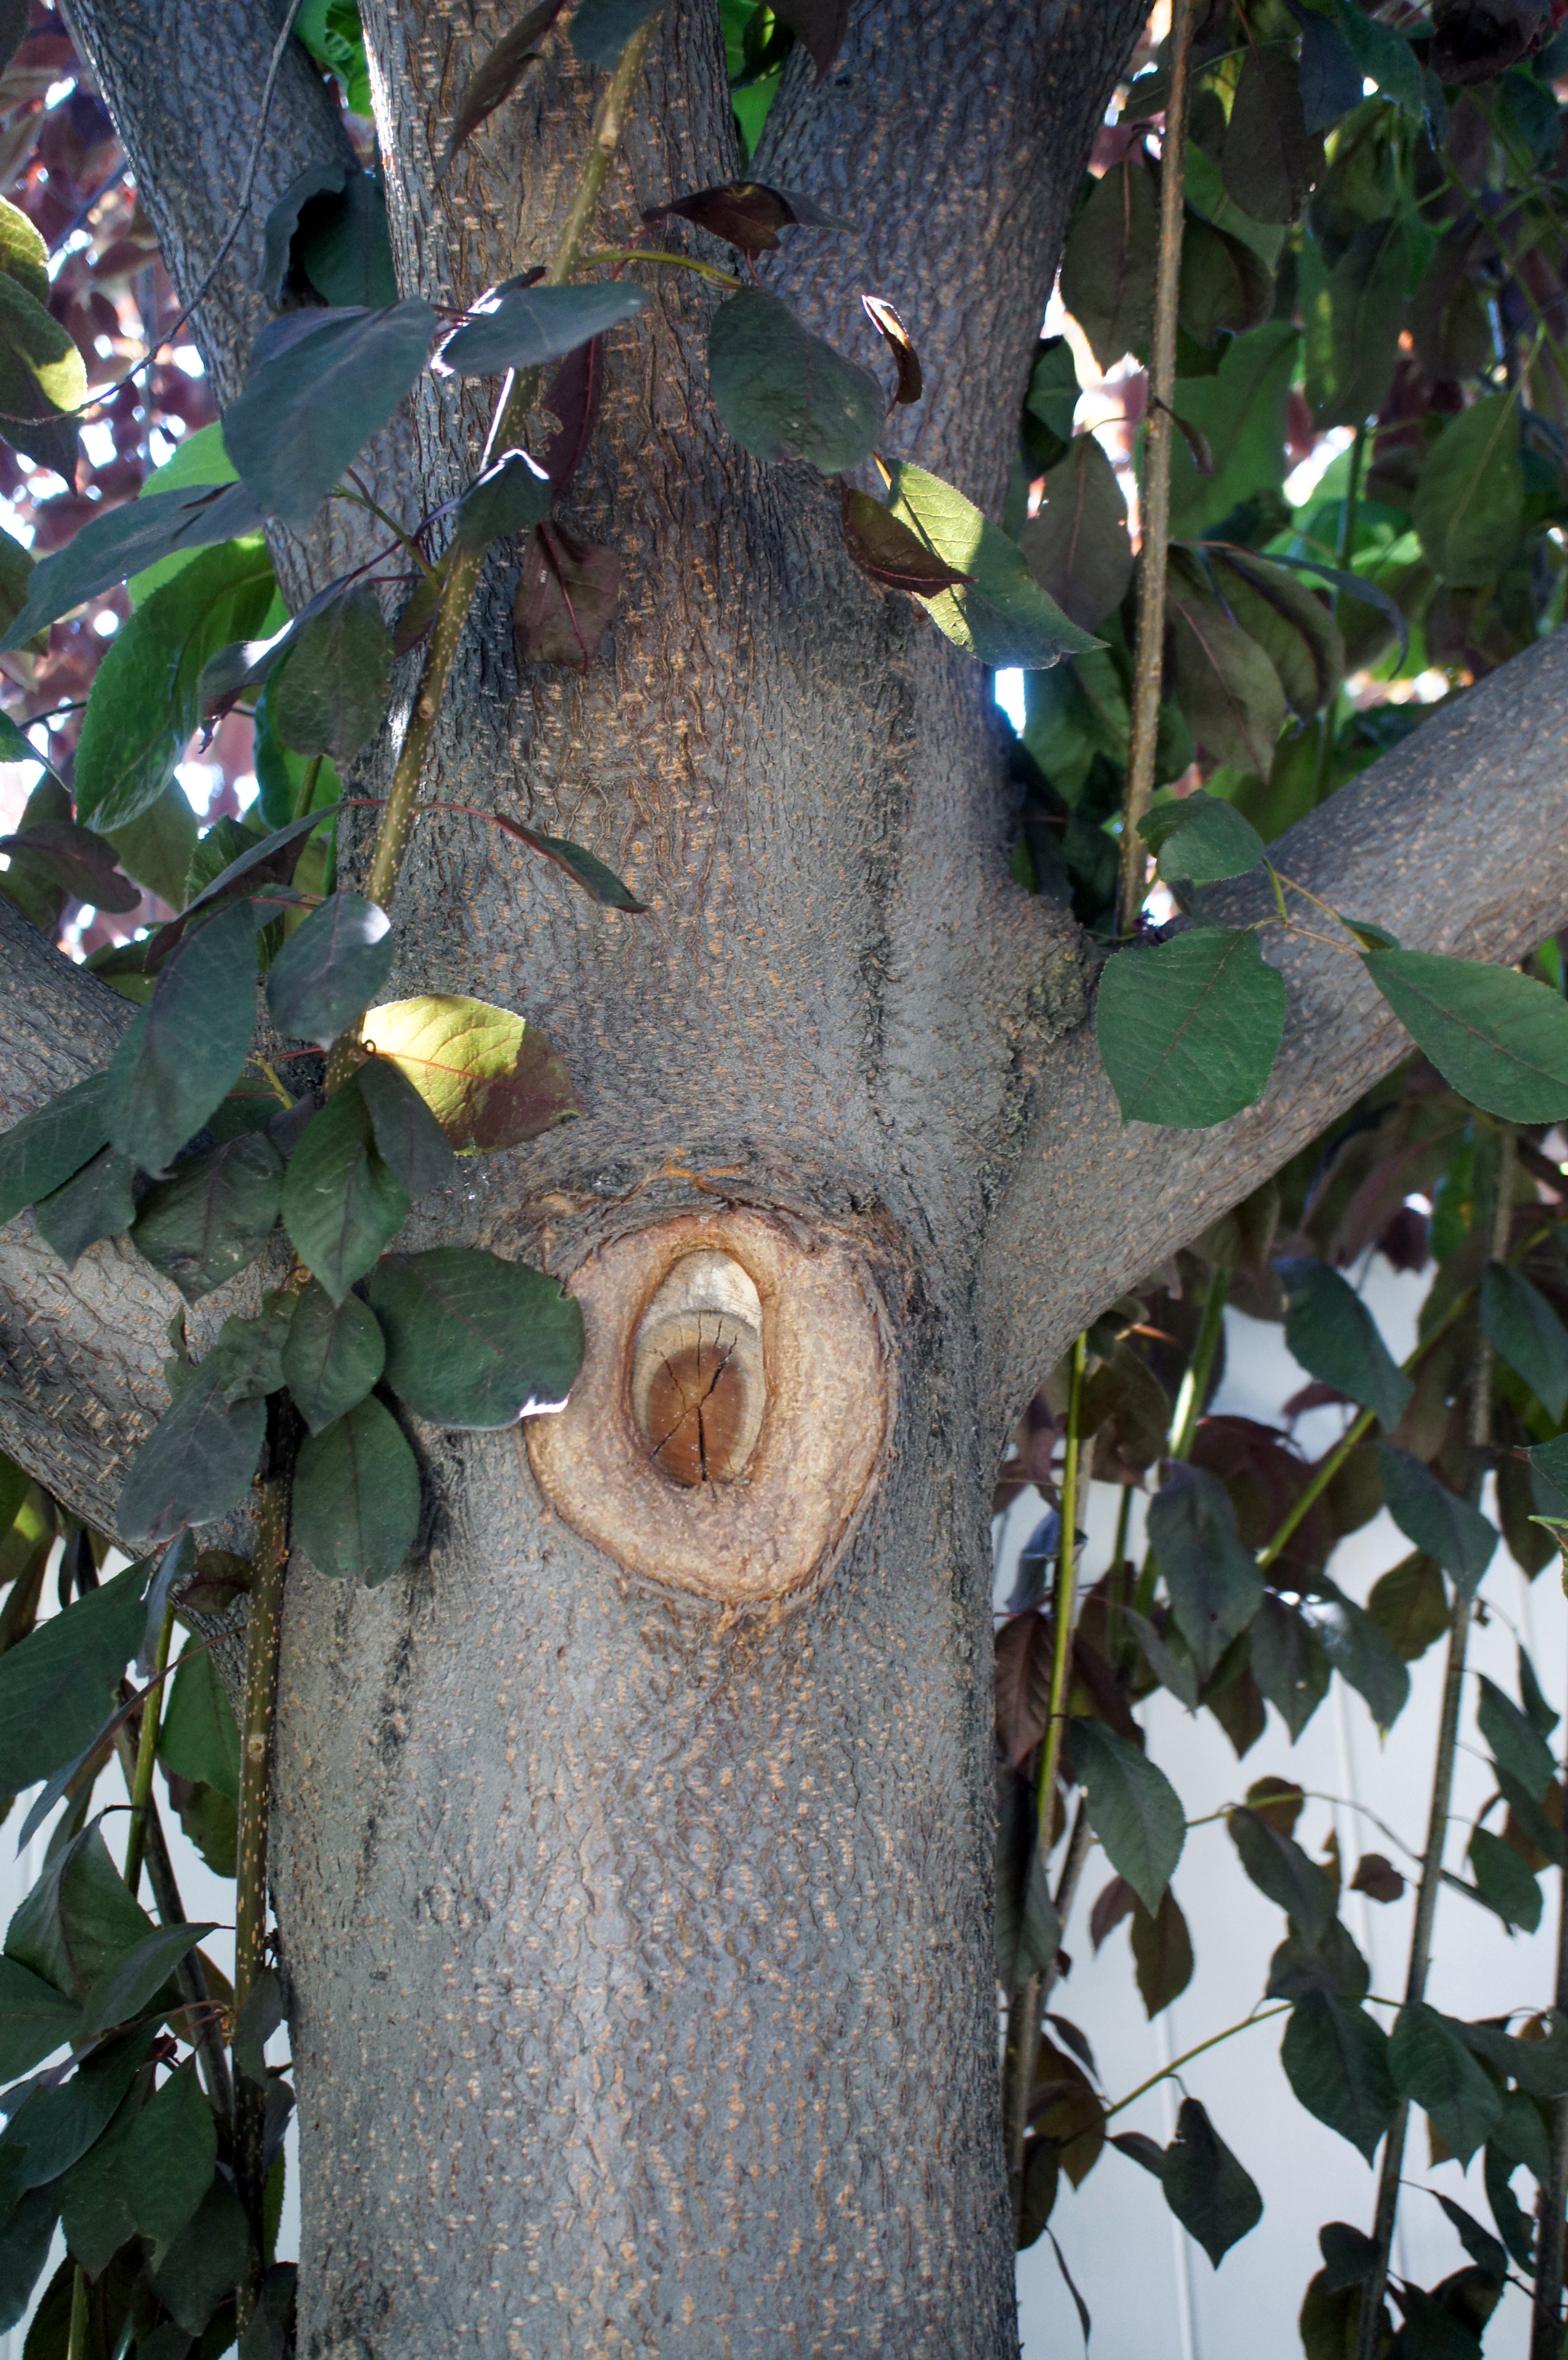
landscape, tree, nature, branch, bird, wood, white, leaf, flower, trunk, wildlife, green, natural, botany, fauna, leaves, outdoors, branches